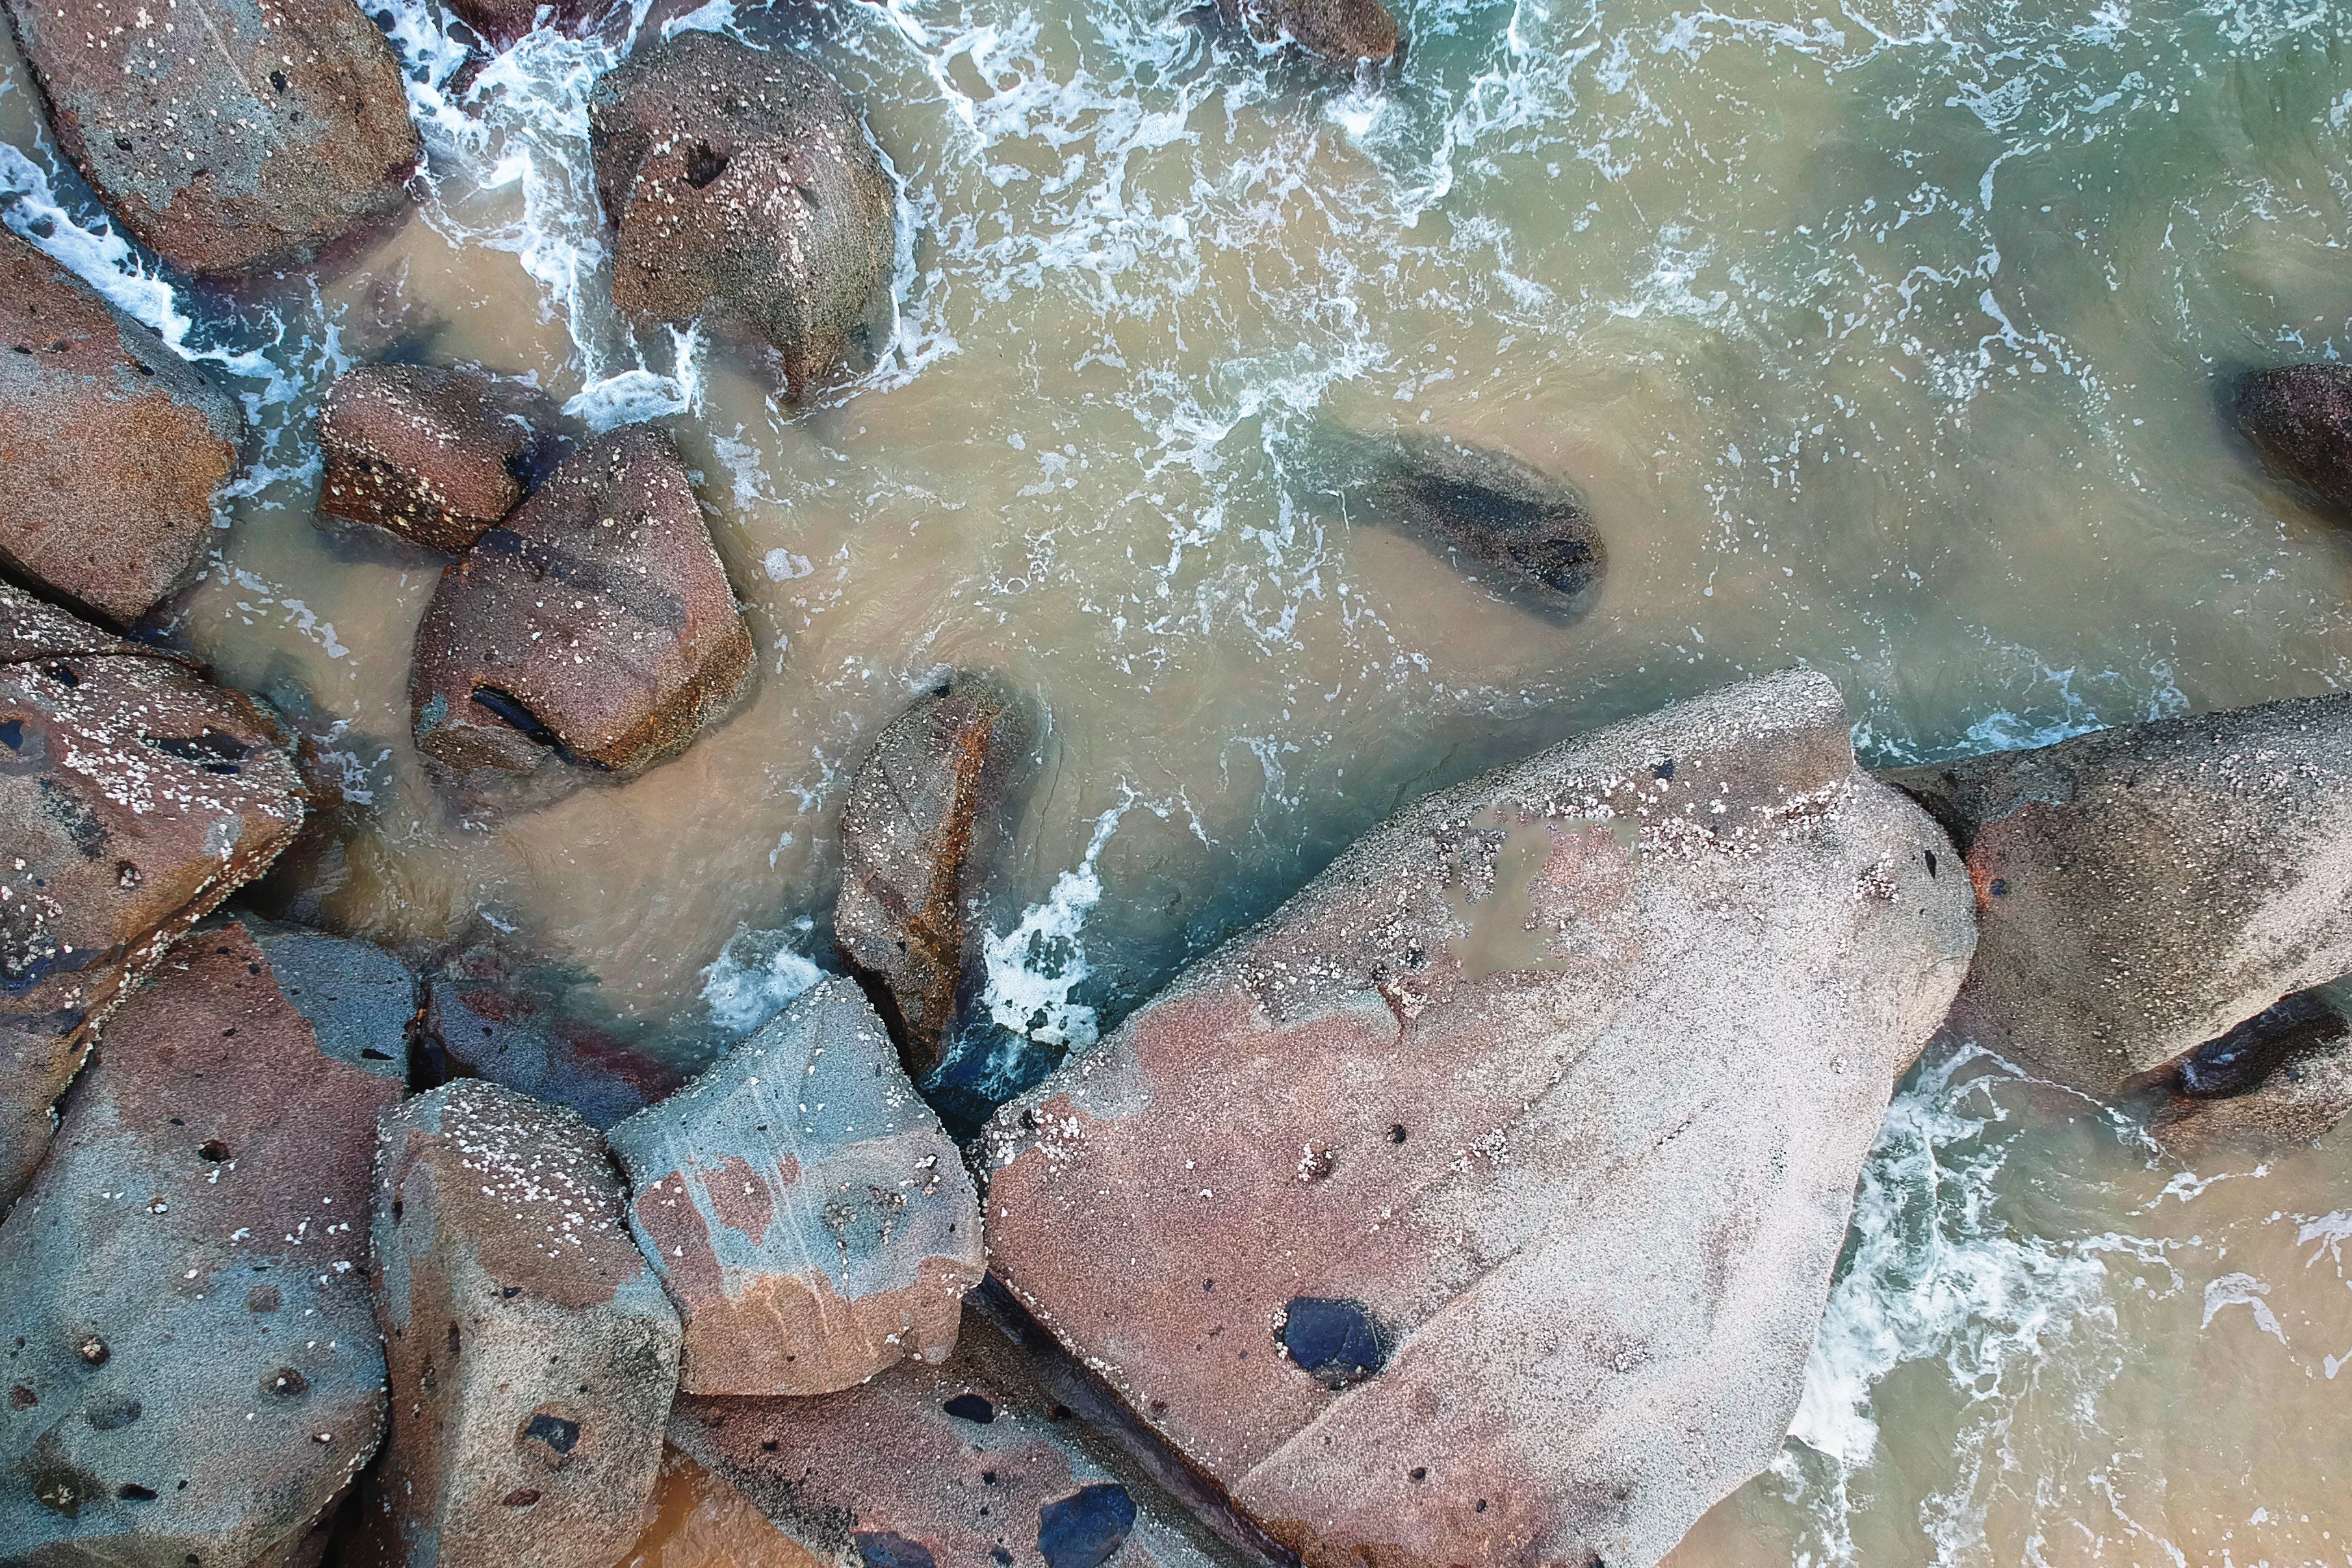
water, rock, geology, mineral, boulder